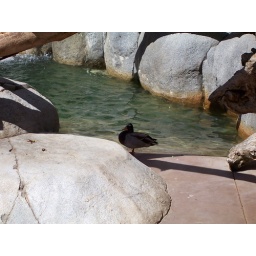
this duck was in the same area as the manchurian brown bear :)